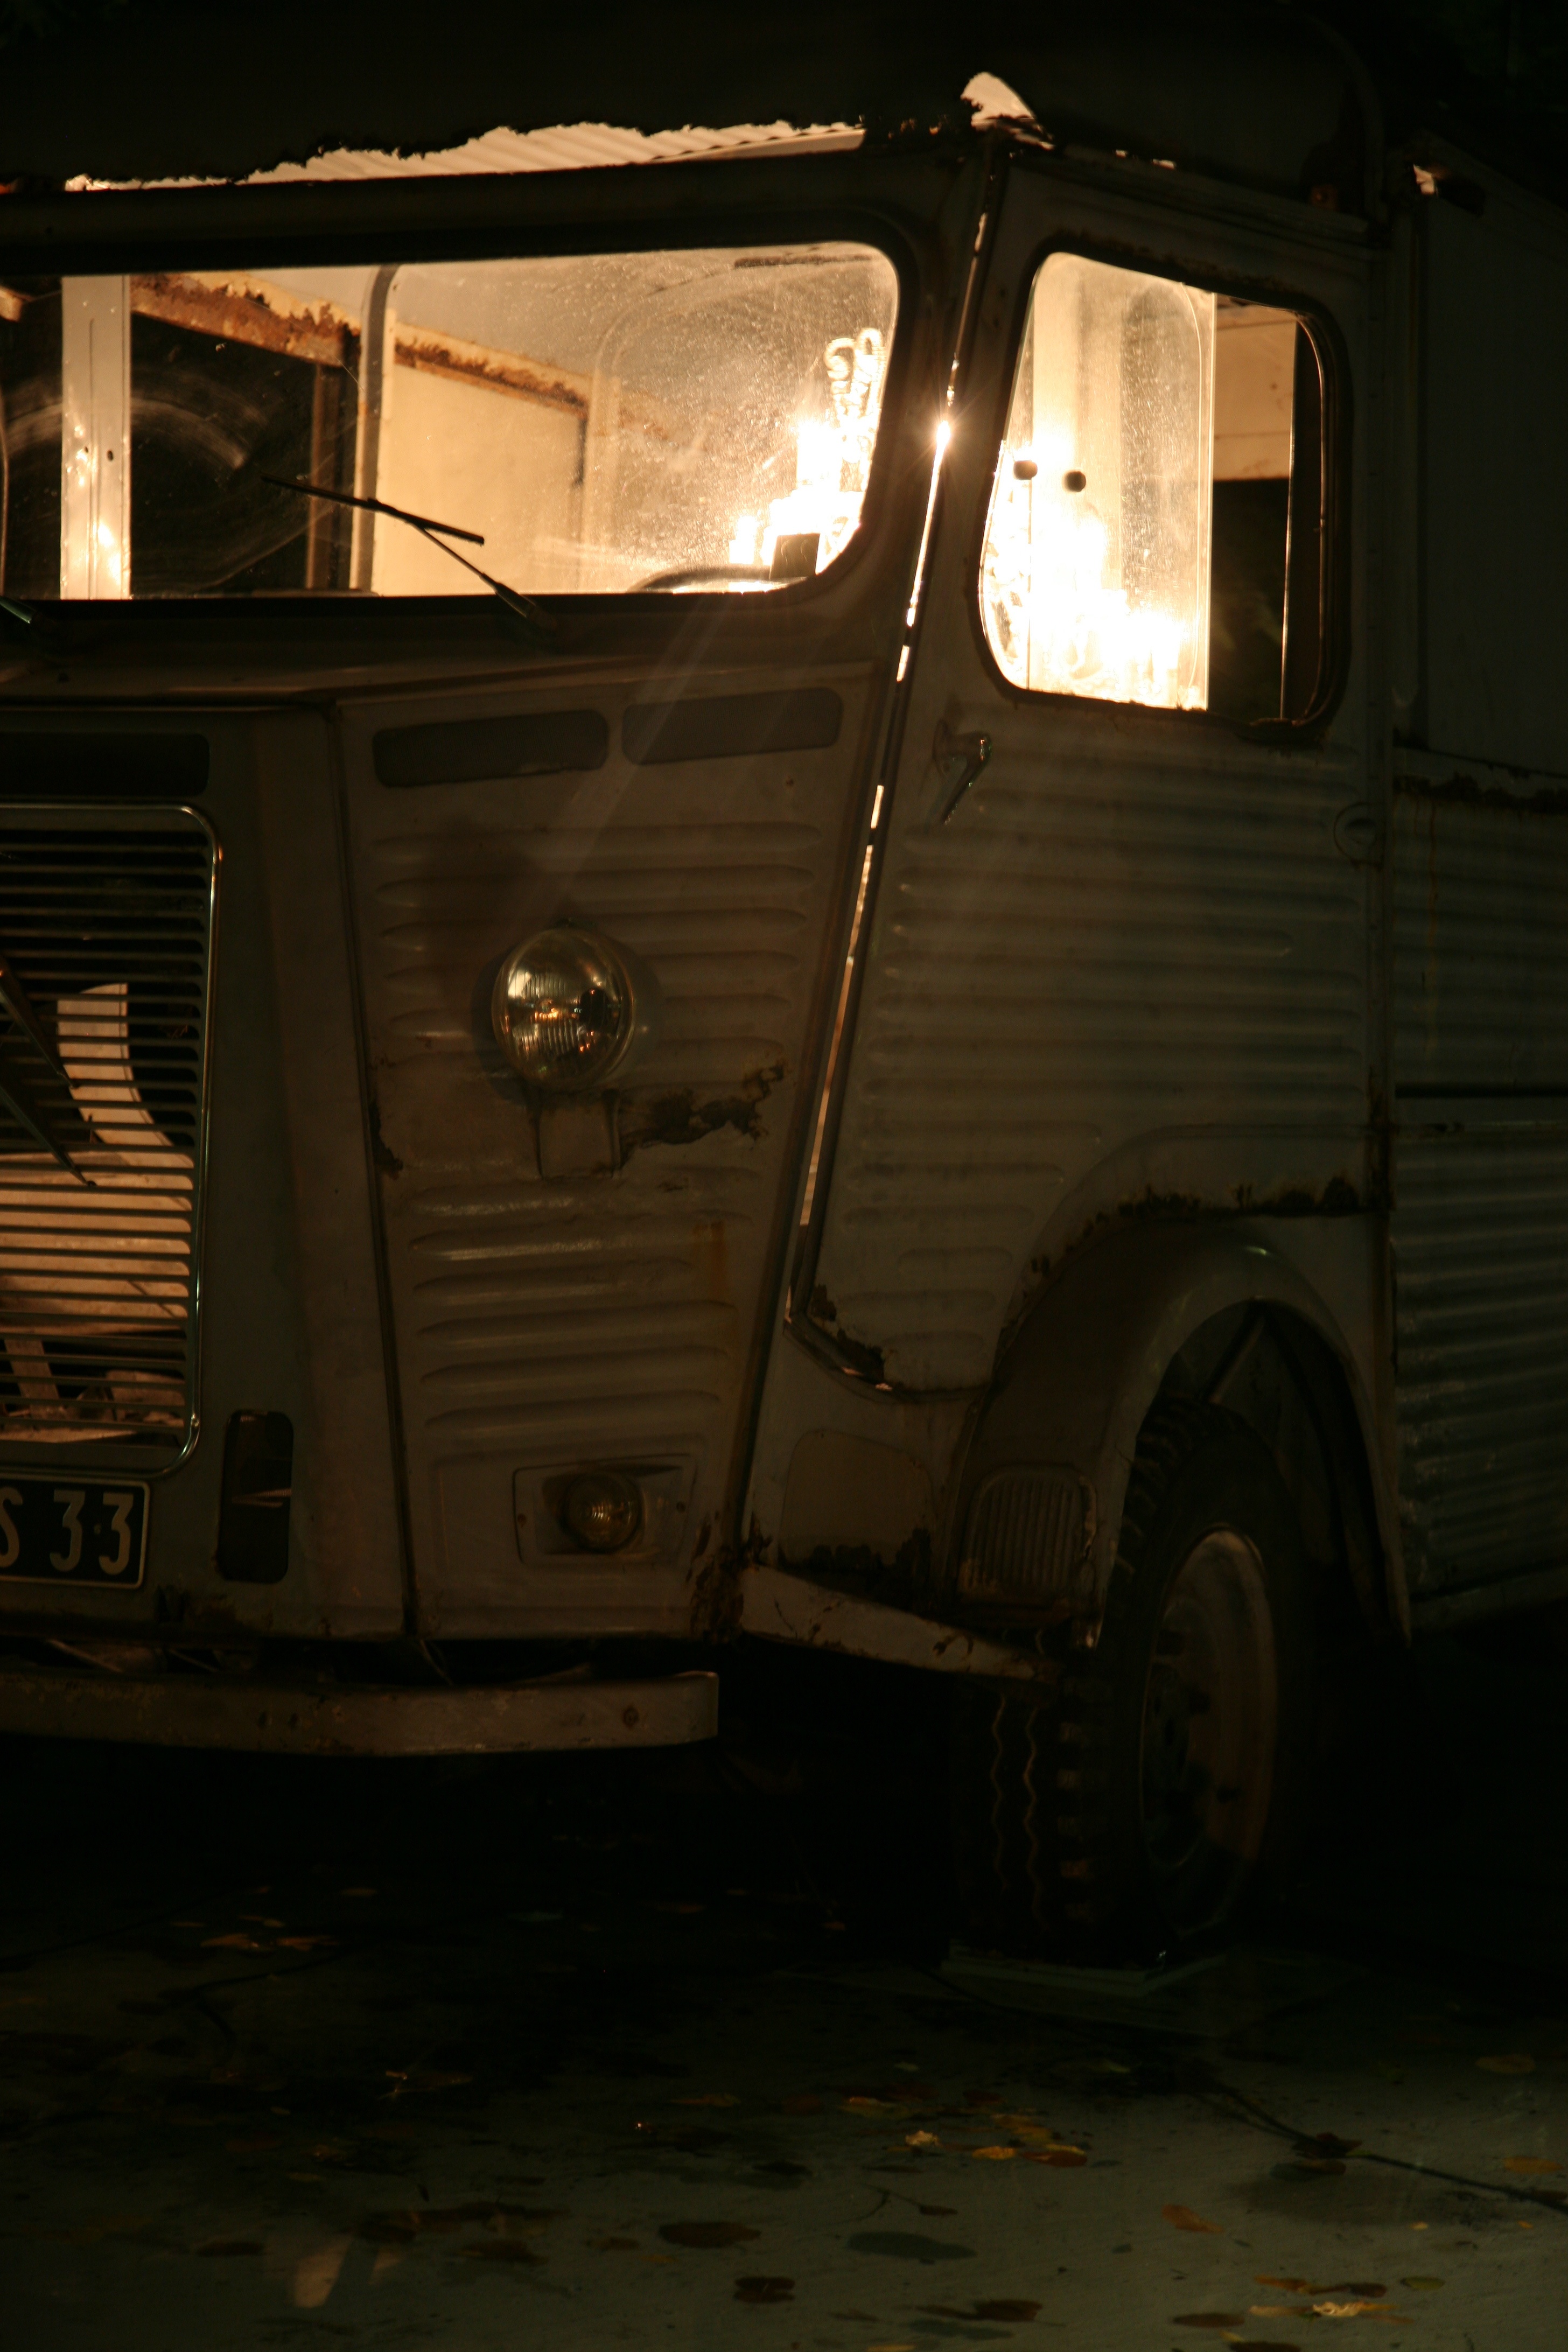
car, paris, transport, france, vehicle, park, lighting, art, parc, 5d, installation, classic, parque, citroen, contemporaryart, parigi, belleville, artcontemporain, nuitblanche, parijs, whitenight, pary, nuitblanche2010, parcdebelleville, hedendaagsekunst, monreposauxtuileries, kastellvanversailles, zeitgen ssischekunst, artecontempor neo, claudel v que, tubecitro n, automobile make